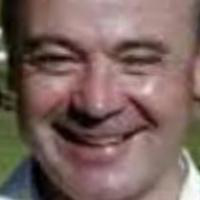
Age group: age 41-55